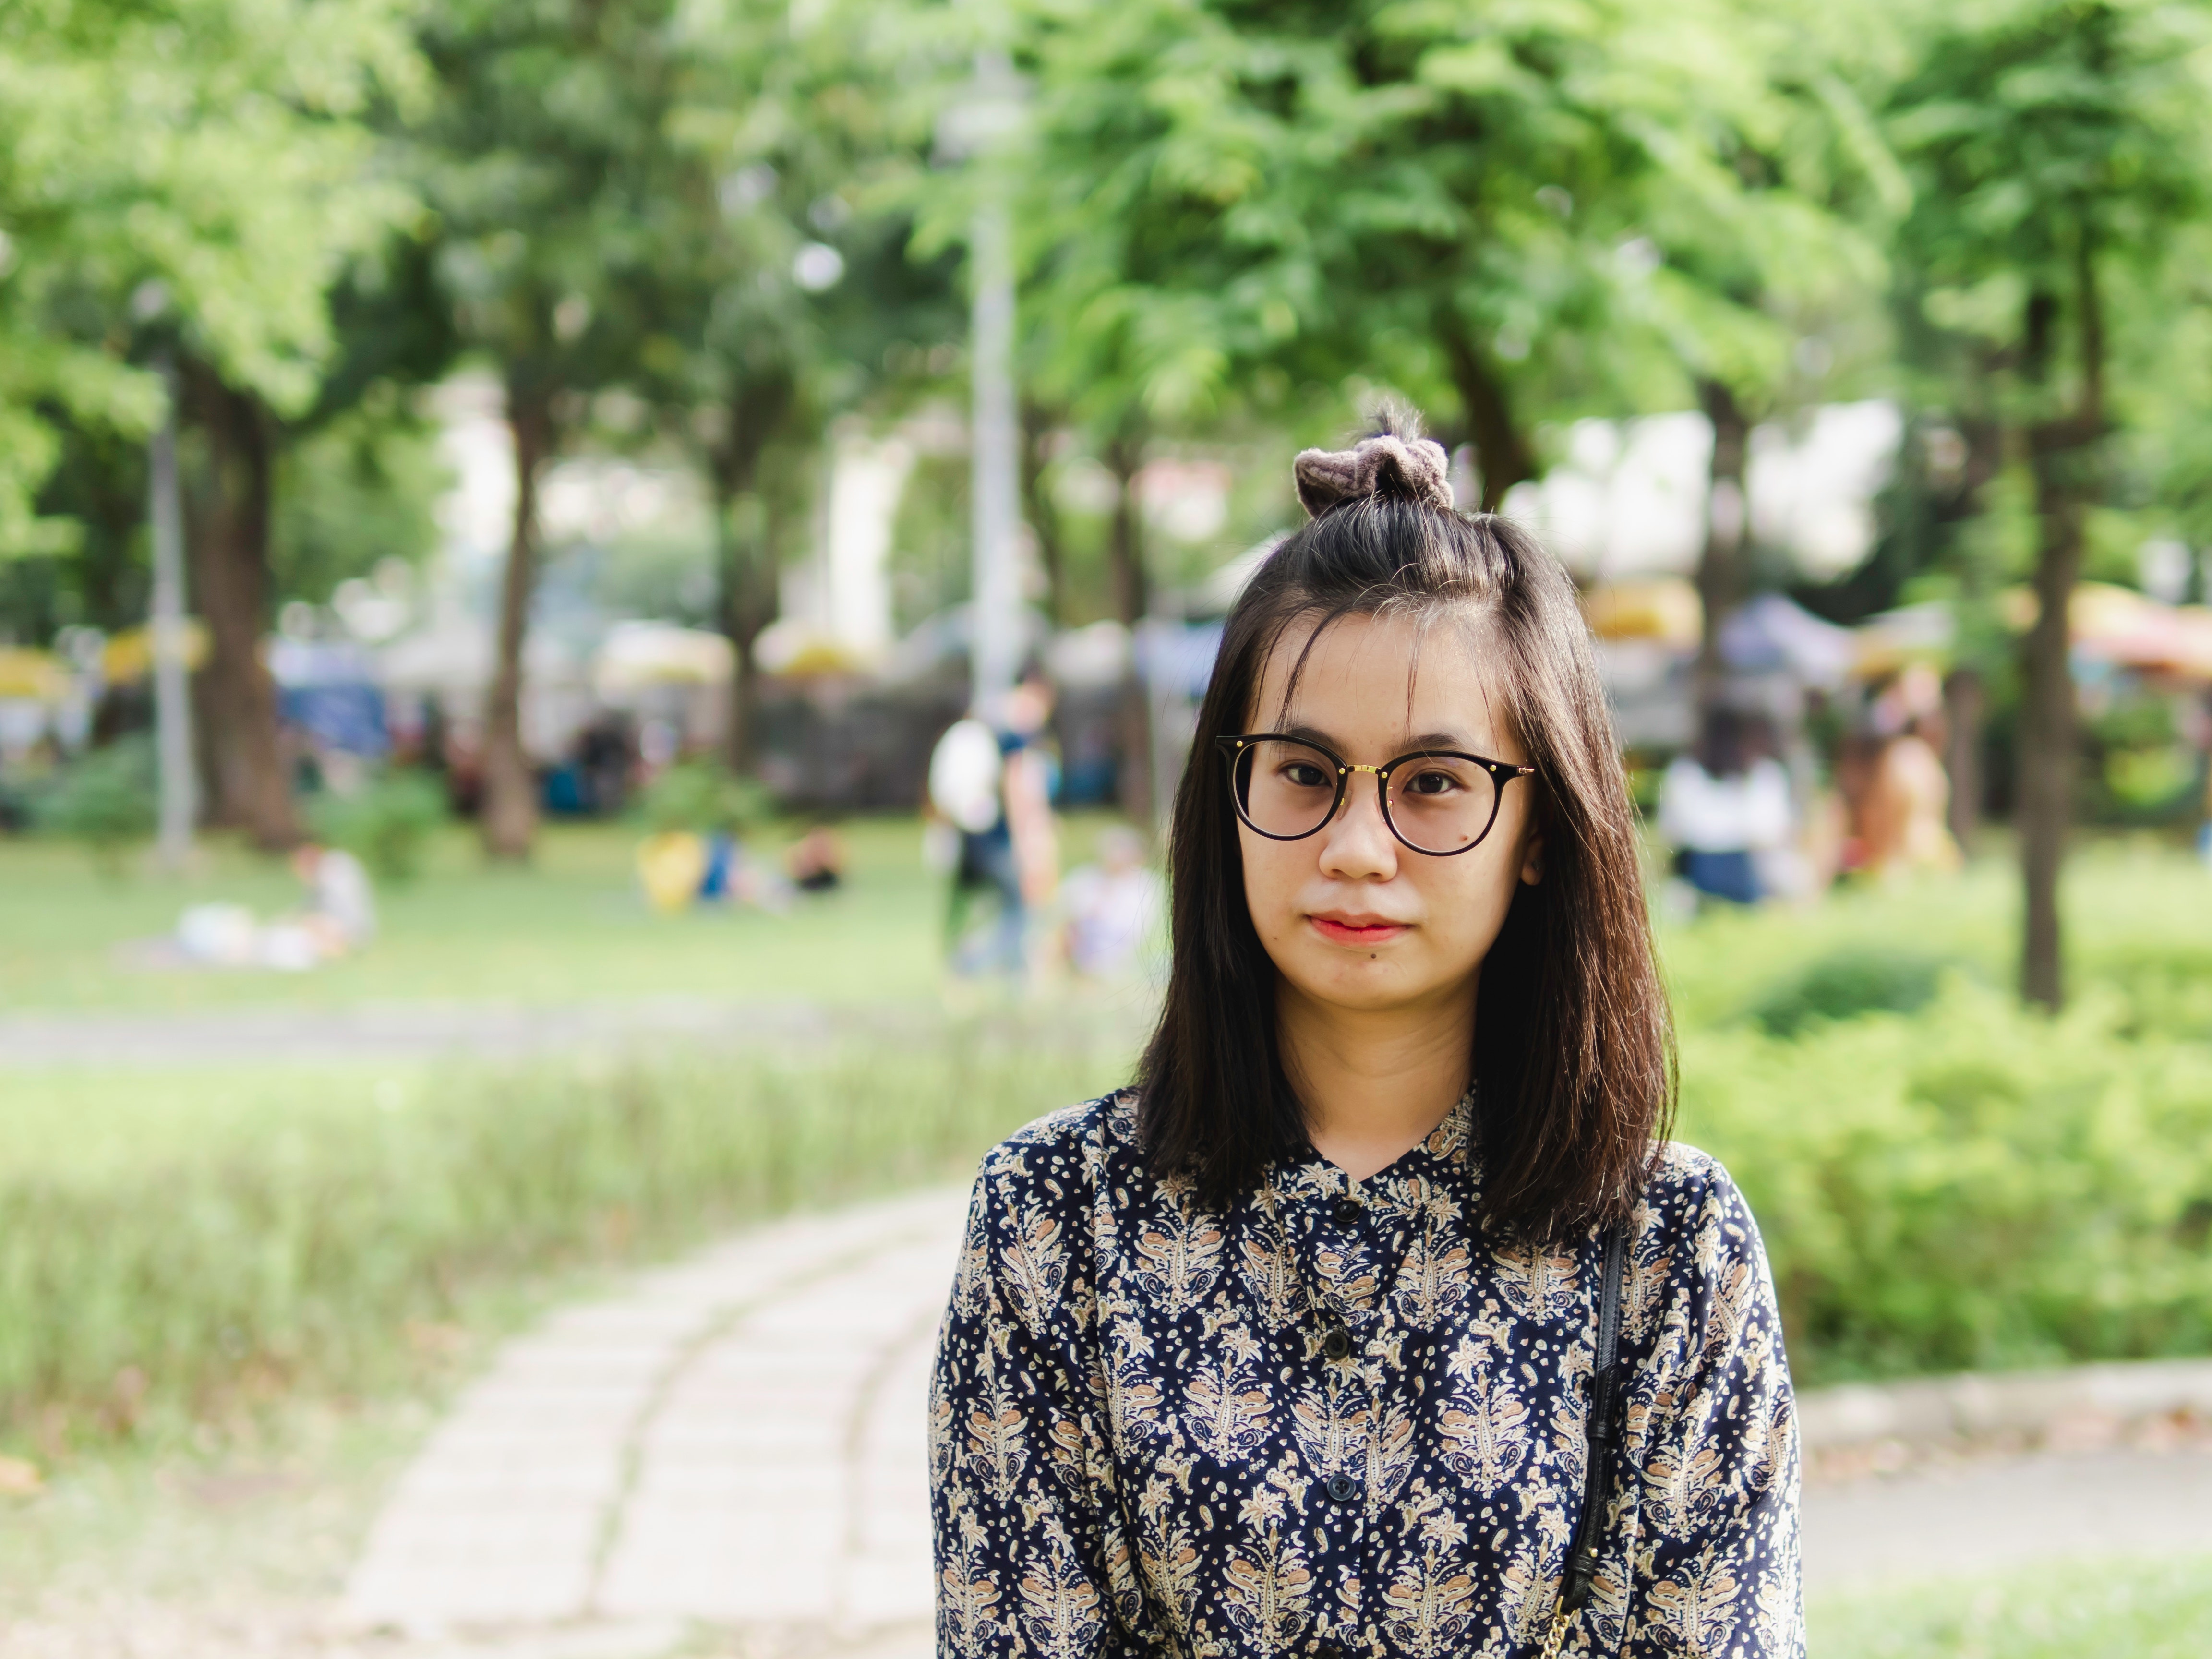
eyewear, hair, face, photograph, facial expression, street fashion, glasses, people, beauty, head, grass, sunglasses, lip, smile, hairstyle, fashion, yellow, spring, tree, long hair, botany, vision care, eye, brown hair, photography, summer, black hair, outerwear, happy, plant, textile, dress, photo shoot, park, top, pattern, flower, jeans, denim, style, tourism, portrait photography